St Martin's Church, Kassel

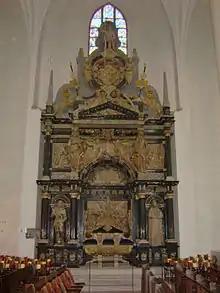
Epitaph of Landgraf Philip inside the church

In September 1732, J.S. Bach & his wife went to Kassel to inspect the renovated organ at the Martinskirche. A contemporary organ, with a.o. a quarter tone manual, was installed in 2017 built by Rieger Organbau.